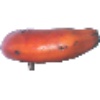
Label: red_banana